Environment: real
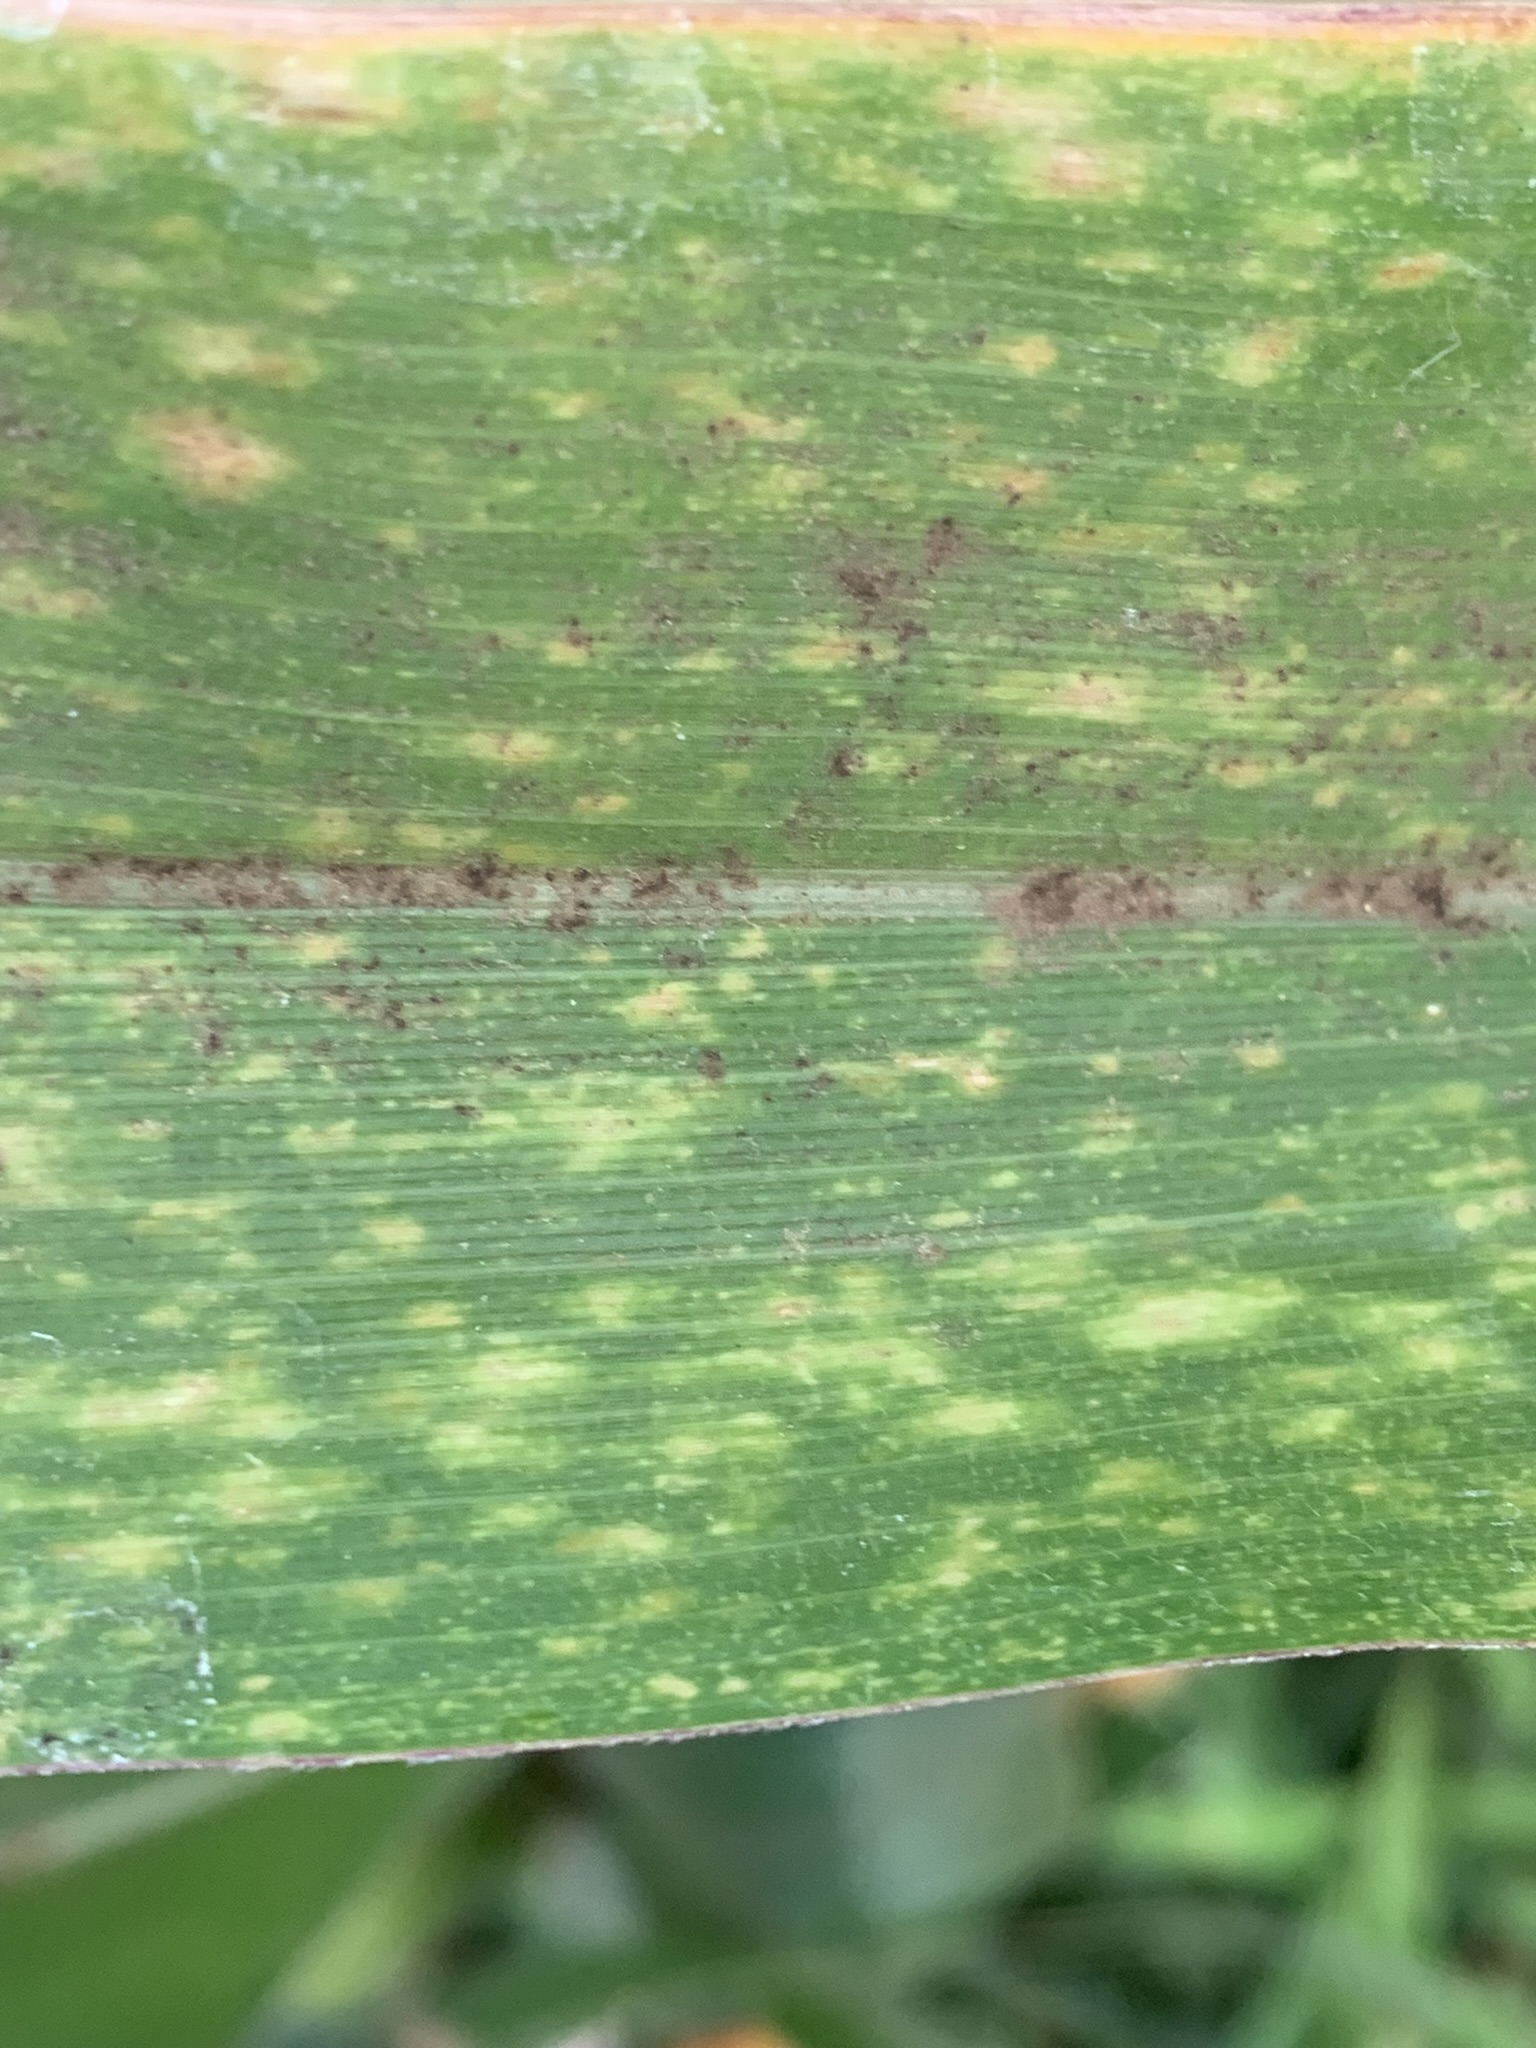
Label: lethal_necrosis